Neustadt, Ontario

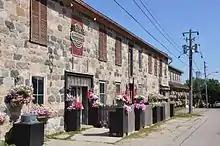
Neustadt Springs Brewery

Neustadt has an array of historical sites located both in and out of the village. Throughout the area lie local fieldstone farmhouses, schools and churches, many of them built at the villages founding decades.